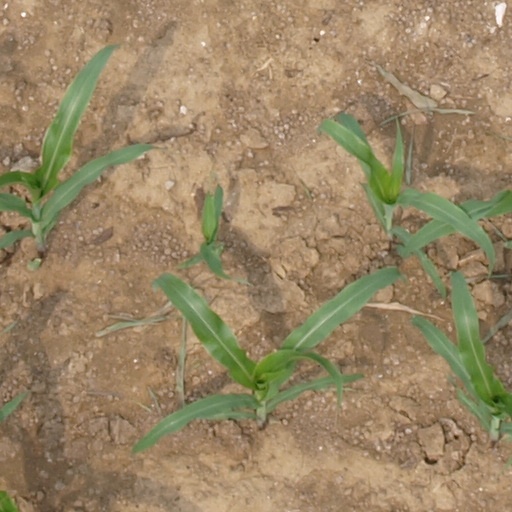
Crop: maize; corn